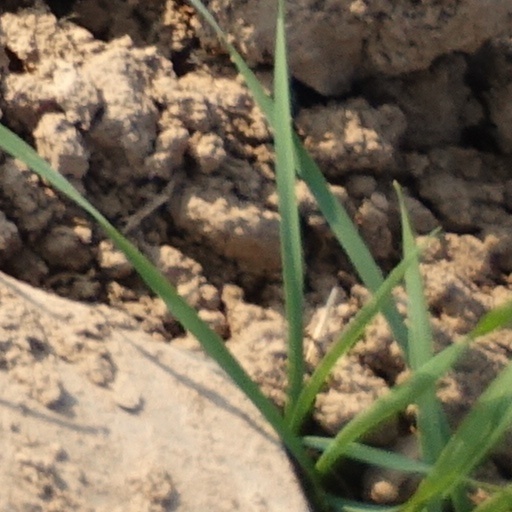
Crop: wheat